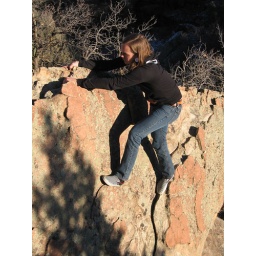
playing on rocks in castle rock